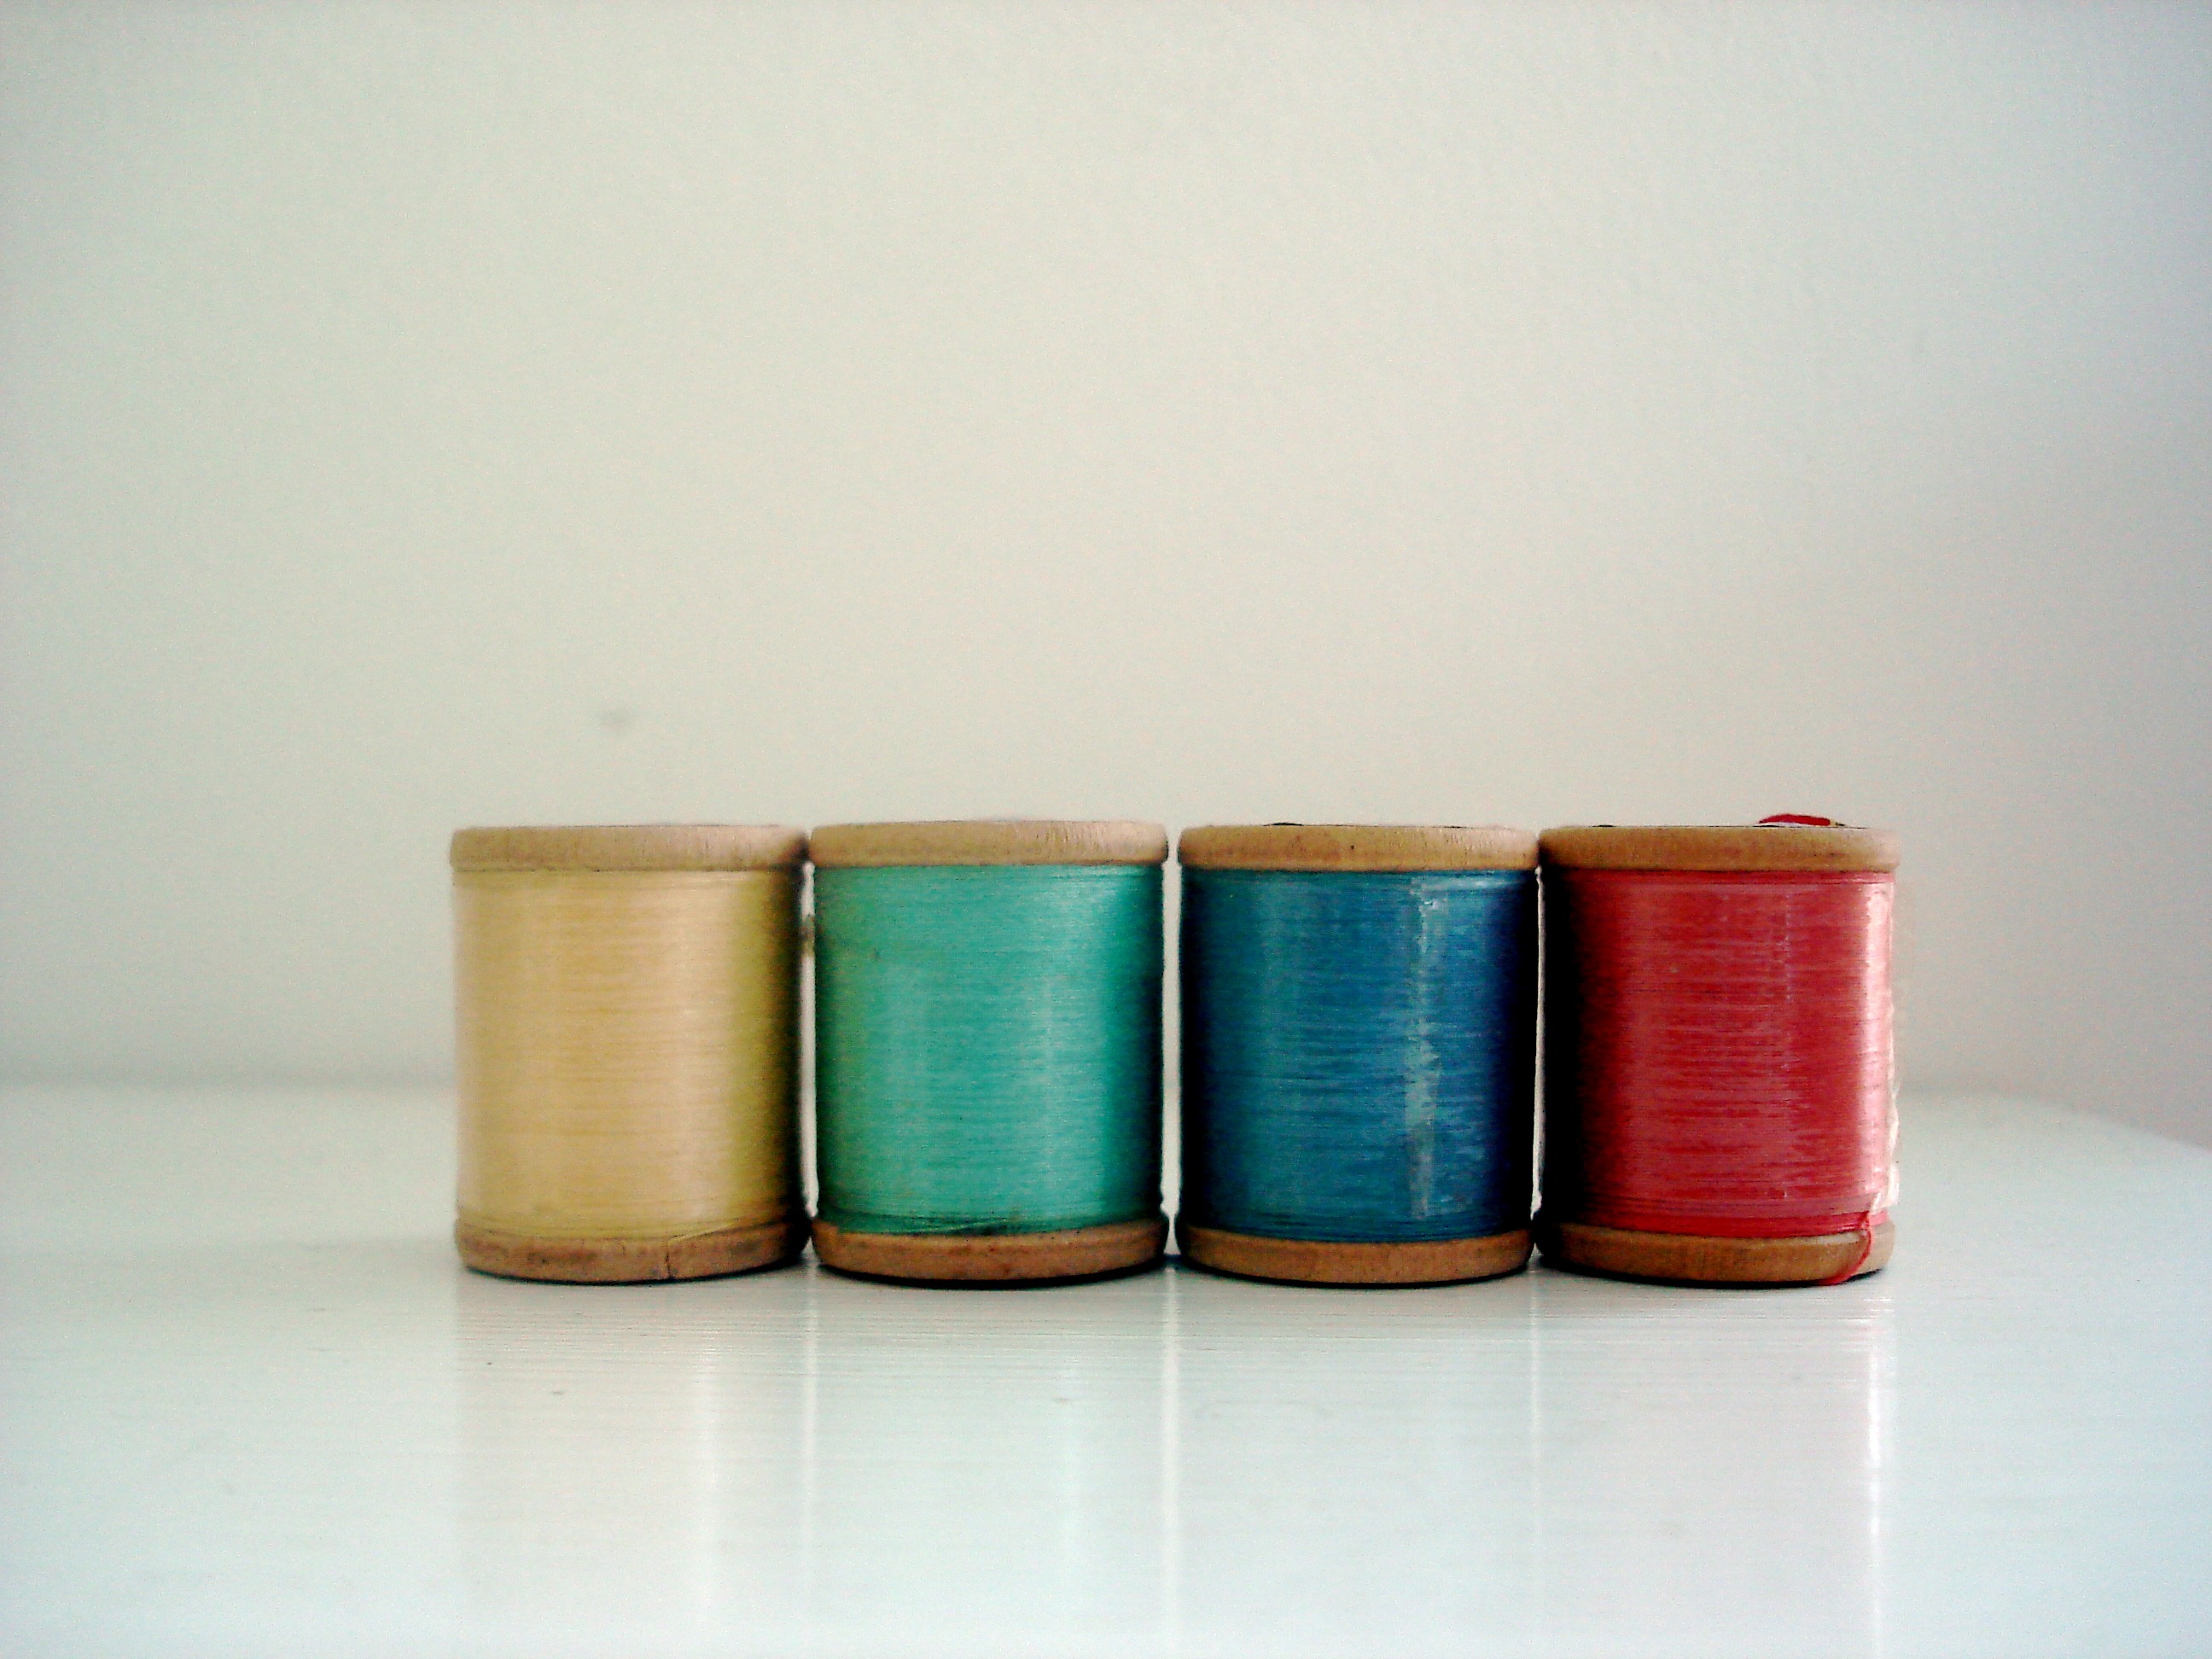
vintage, colorful, lighting, material, sewing, thread, textile, art, crafts, spools